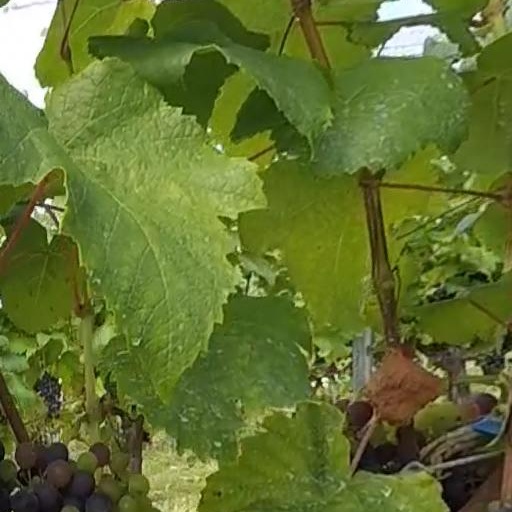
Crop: grape